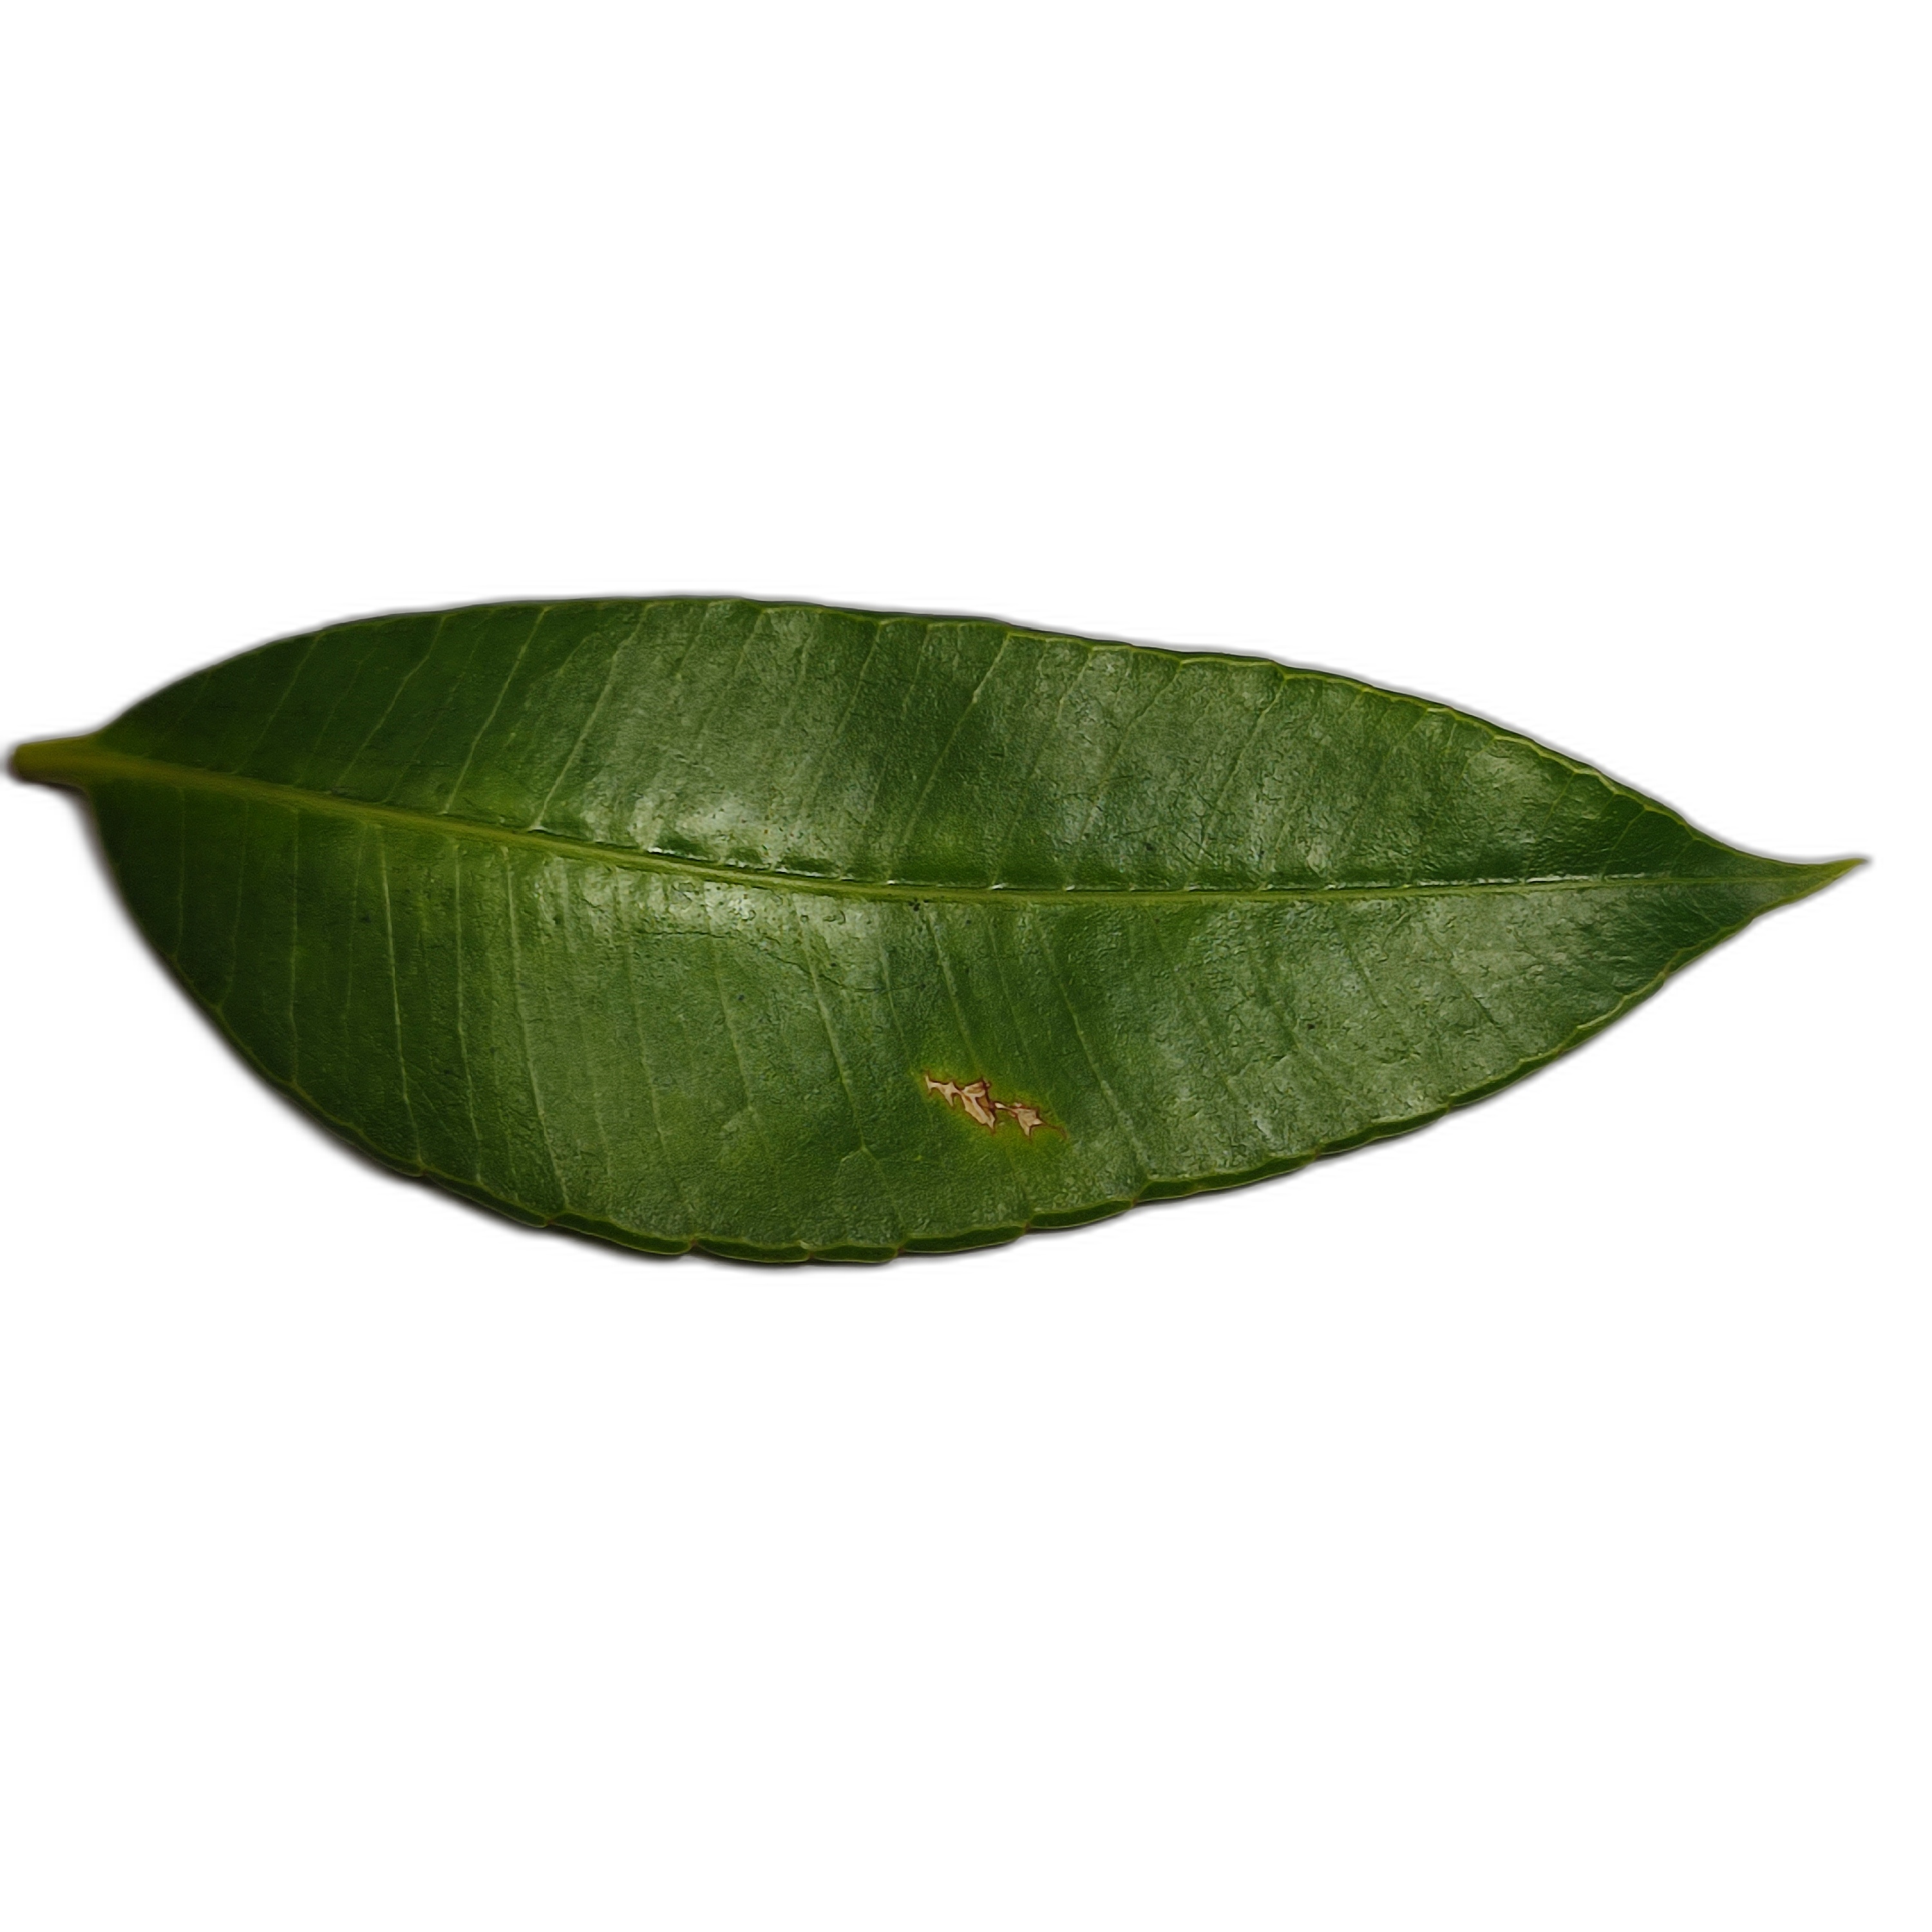
Label: healthy